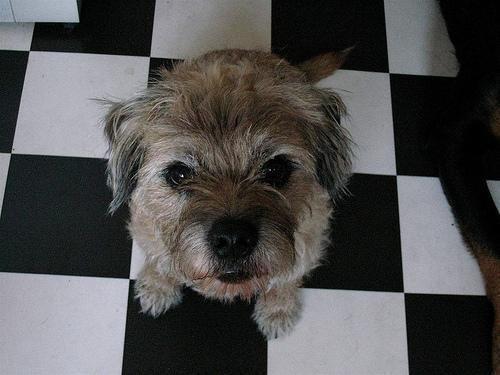
Border_terrier